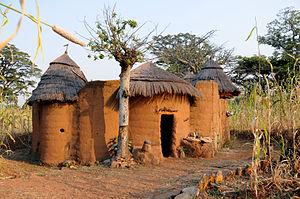
Le tourisme au Bénin, qui bénéficie d'un important potentiel naturel et culturel, constitue la deuxième source nationale de rentrées de devises et le troisième employeur du pays, après l’agriculture et le commerce, mais a manqué de moyens pour se développer. De nouvelles perspectives se dessinent à partir de 2015, avec le soutien du Groupe de la Banque mondiale et celui du gouvernement, déterminé à faire du tourisme un vecteur de croissance et d’emploi. Le Ministère de la Culture, de l'Artisanat et du Tourisme est son ministère de tutelle.
L'Atacora est un département situé au nord-ouest du Bénin. Il est limitrophe du Togo à l'ouest et du Burkina Faso au nord, ainsi que des départements béninois de l'Alibori, du Borgou et de la Donga. En 1999, la partie méridionale de l'Atacora en a été détachée pour former le nouveau département de la Donga.